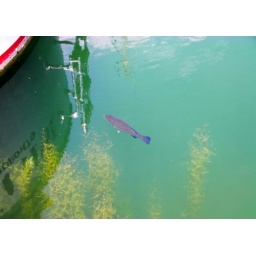
You can see the fish swimming around the boats at the Fifty-Point Conservation marina.